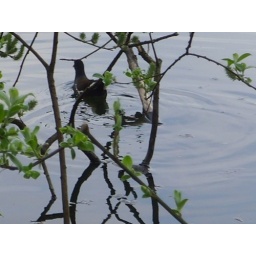
Duck swimming on a lake shaded by green branches.